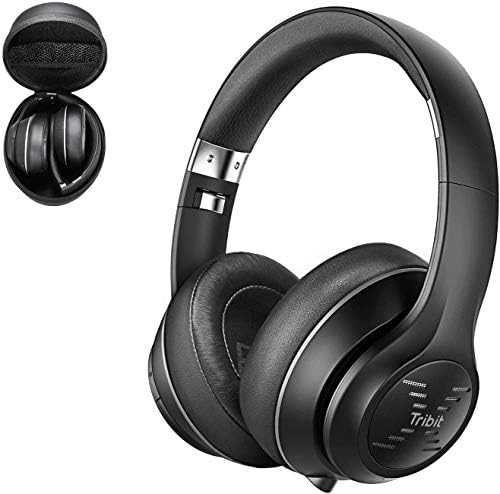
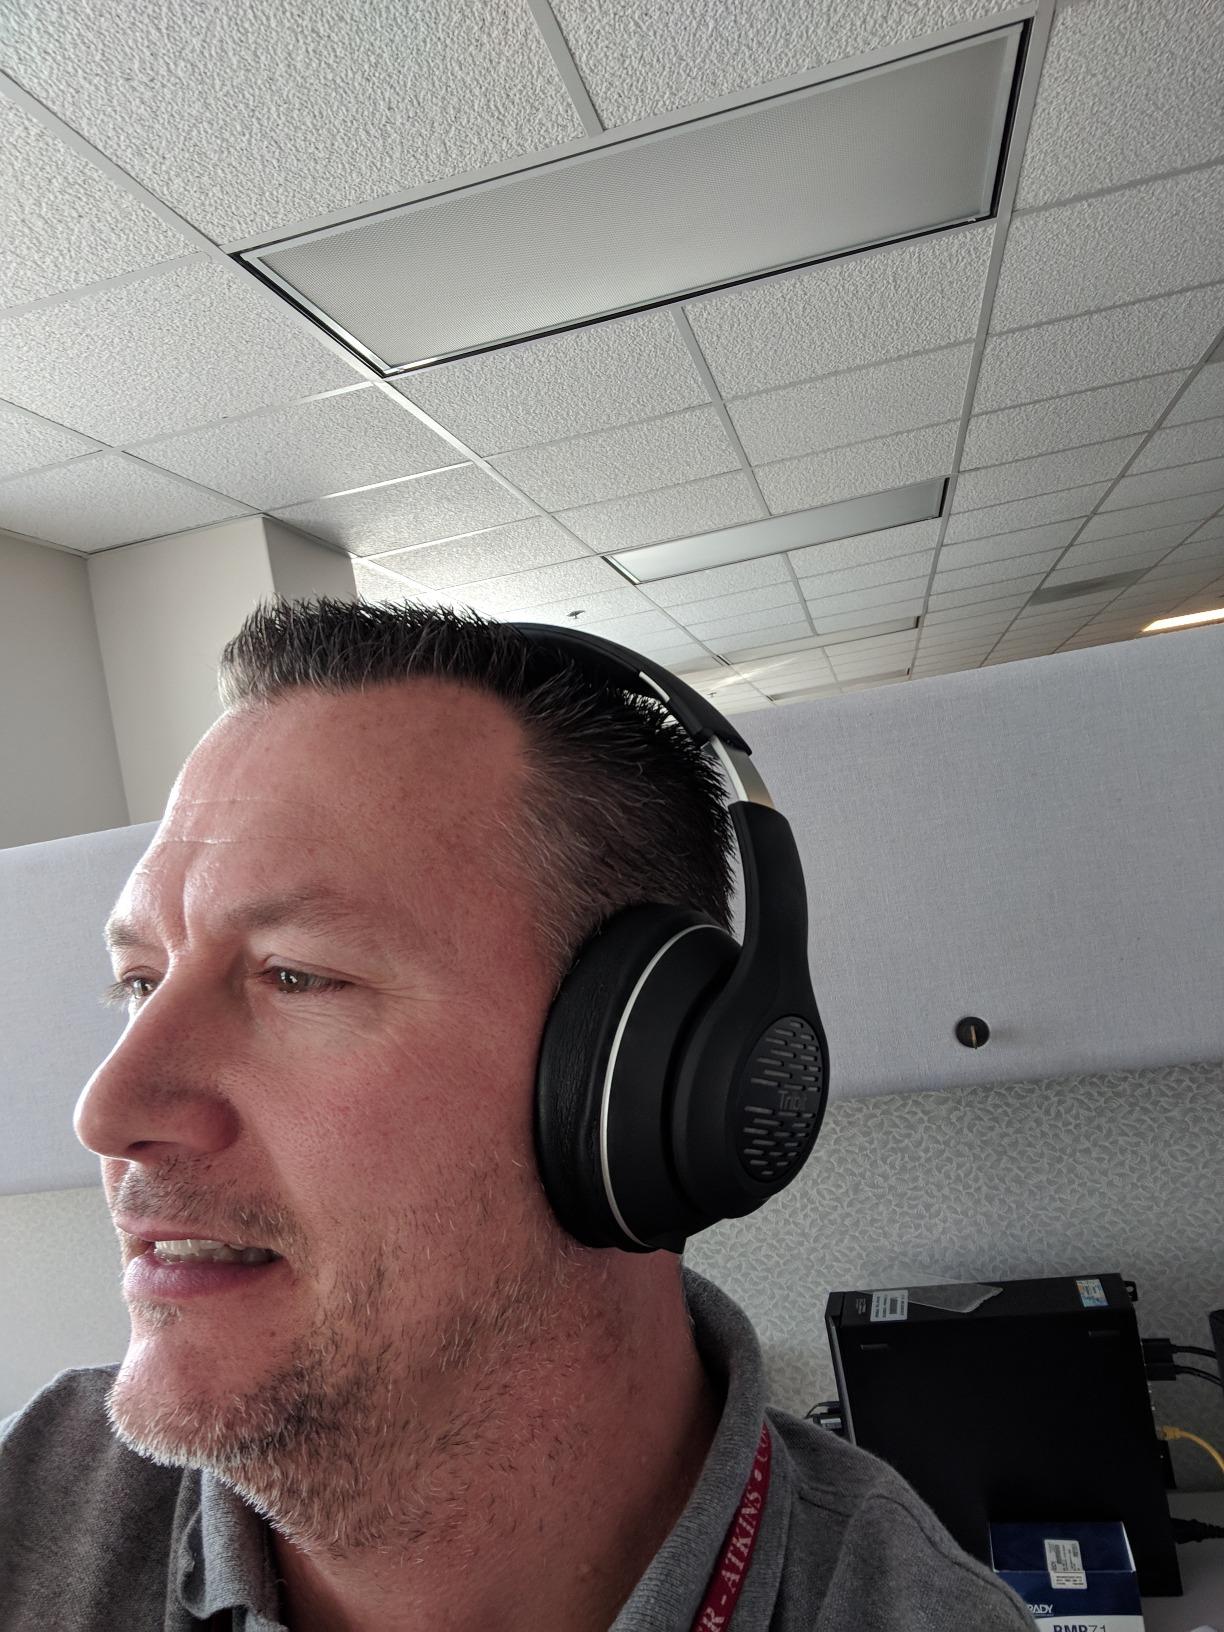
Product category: headphones
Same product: yes